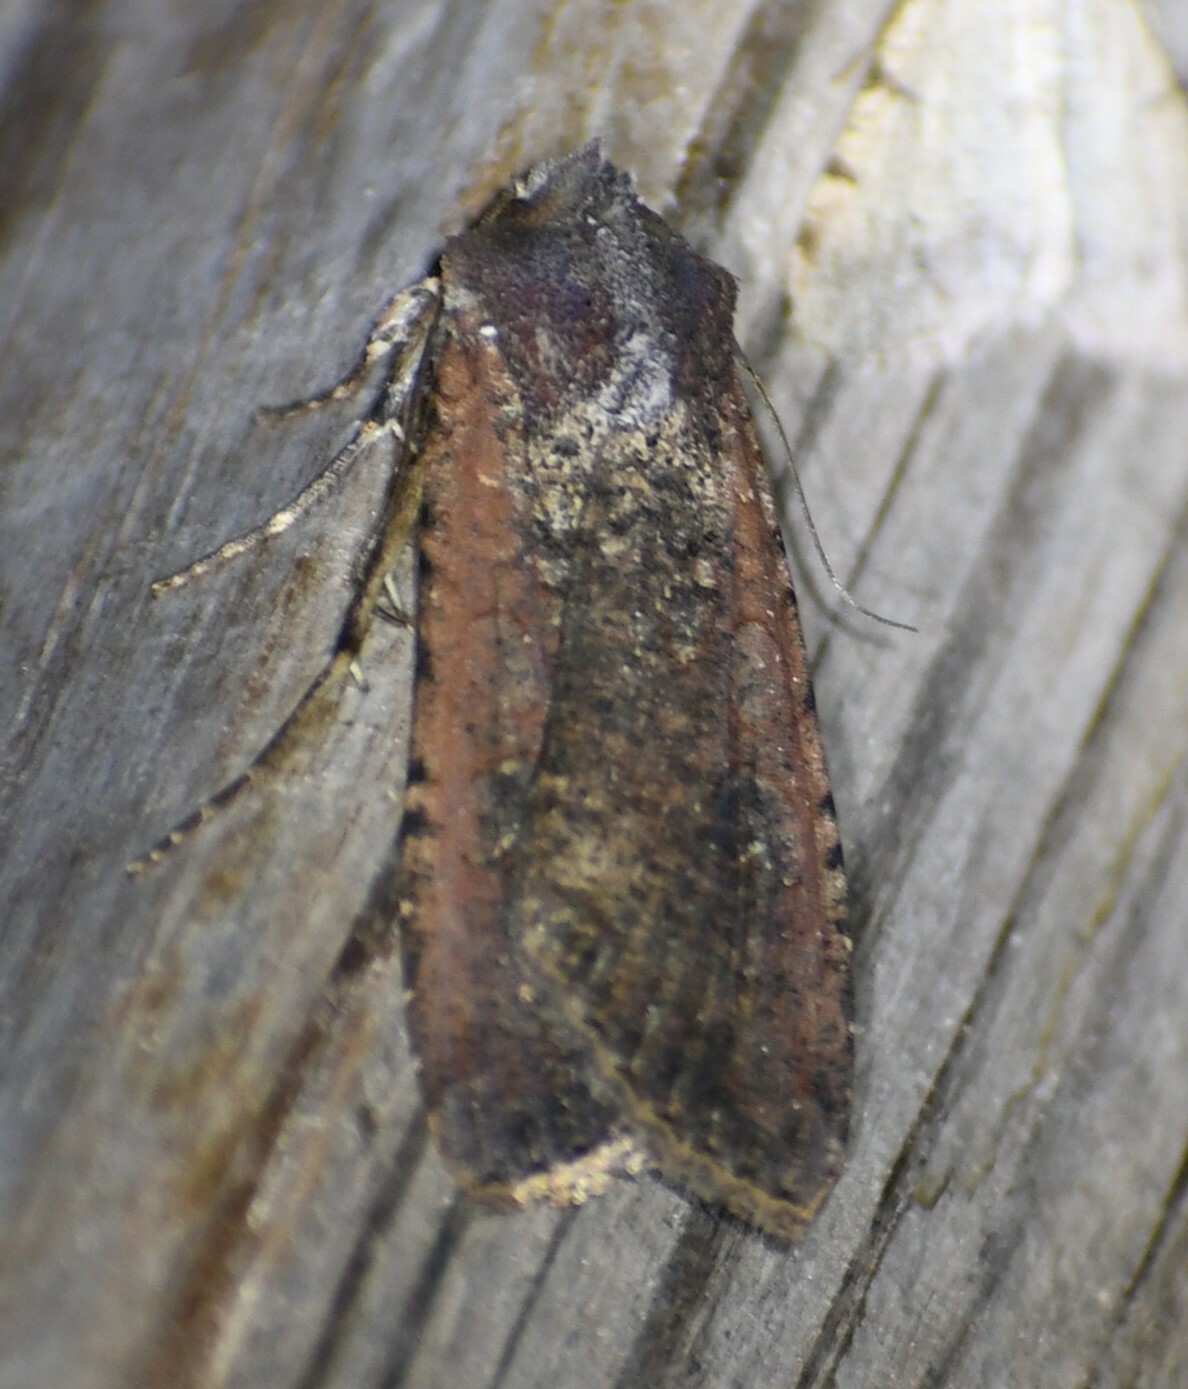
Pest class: cutworms